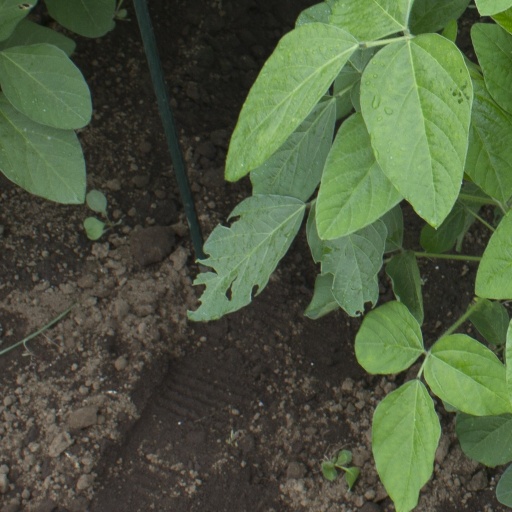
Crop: soybean